Julius Mägiste

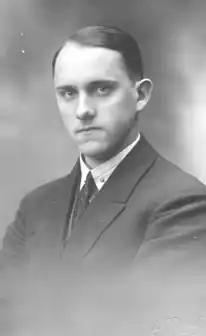
In the 1920s

Julius Mägiste (born Julius Gustavi Mälson; 19 December 1900 – 11 March 1978) was an Estonian linguist. He was born in the village of Kassema, Tartu County. In 1923 he graduated from the University of Tartu. Since 1925, he taught at the University of Tartu. From 1934 to 1936, he was the head of Mother Tongue Society. In 1944, he fled to Germany and in 1945 to Sweden in Lund. Until 1967, he taught Finno-Ugric languages at Lund University.